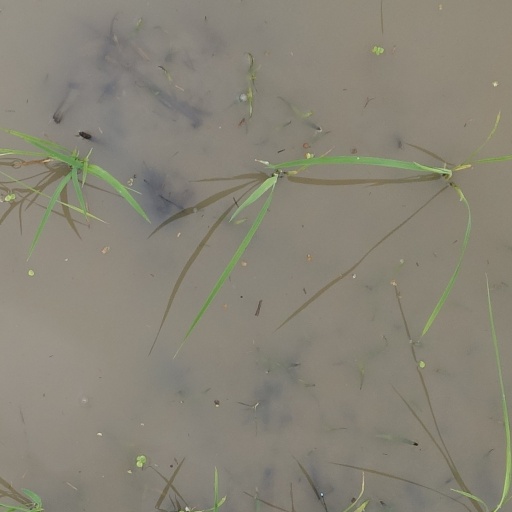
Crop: rice